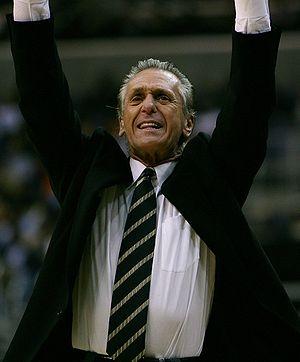
Le tableau suivant est un récapitulatif des différents entraîneurs des Knicks de New York, au fil des saisons.
Patrick James Riley, dit Pat Riley, est un ancien entraîneur de basket-ball américain qui a remporté cinq titres NBA en tant qu'entraîneur, en plus d’un autre titre en tant que joueur et un en tant qu'entraîneur-adjoint. Il est actuellement président du Heat de Miami, équipe avec laquelle il obtient deux nouveaux titres en 2012 et 2013.
Earvin Johnson Jr., dit Magic Johnson, né le 14 août 1959 à Lansing dans le Michigan est un joueur américain de basket-ball.